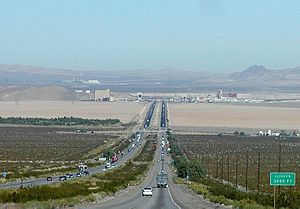
Interstate Highway 15
I-15 krydser Ivanpah Lake, en udtørret sø ved grænsen til Nevada. I baggrunden kasinoerne i Primm, Nevada.
Interstate Highway 15, Interstate 15 eller bare I-15 er en nord-sydgående vej i Dwight D. Eisenhower National System of Interstate and Defense Highways i USA eller bare Interstate Highway System. Vejen er med sine 2.307 km den fjerdelængste nord-sydgående interstate. Vejen begynder i San Diego i Californien og går gennem staterne Californien, Nevada, Arizona, Utah, Idaho og Montana indtil den slutter ved den canadiske grænse nær Sweetgrass i Montana.